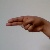
The image shows a hand gesture representing the letter 'H' in Indian Sign Language.